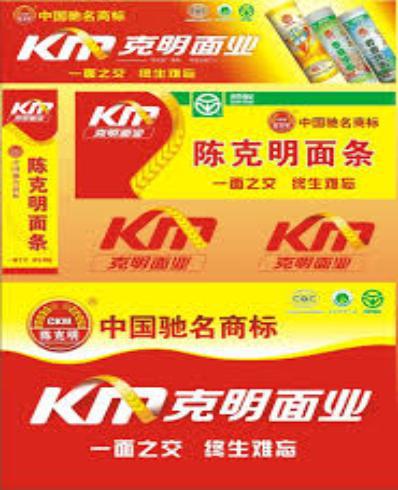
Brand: chenkeming-1
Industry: Food